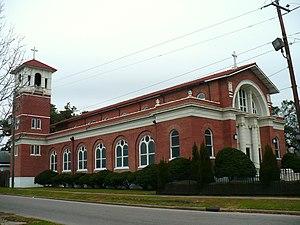
L'Alabama /alabama/ est un État du Sud des États-Unis ayant pour capitale Montgomery, et pour plus grandes villes Birmingham et Mobile. Avec 4 779 736 habitants en 2010, population estimée à 4 903 185 habitants en 2019, répartie sur une superficie de 135 765 km², l'État est le 23ᵉ du pays par sa population et le 30ᵉ par sa taille. Il est entouré par quatre États : le Mississippi à l'ouest, le Tennessee au nord, la Géorgie à l'est et la Floride au sud. Une petite bande de territoire lui donne en outre accès aux rives du Golfe du Mexique, et la partie sud des Appalaches se trouve au nord de l'État. Il comporte 67 comtés. Emblématique du Sud profond et connu à ce titre comme le « Cœur de Dixie », l'Alabama se caractérise par un climat subtropical, une importance des traditions religieuses et du conservatisme ainsi qu'une forte proportion d'Afro-Américains dans sa population.